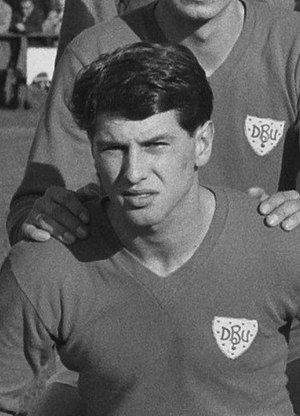
Børge Thorup
Børge Thorup er en tidligere dansk professionel fodbold- og landsholdsspiller.